Pempek

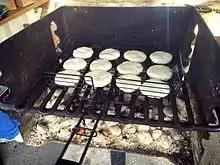
Grilled pempek ("pempek tunu")

The sauce of Bangka pempek is chili based, made from the mixture of ground red chili and vinegar and its color is bright red. Traditionally all pempek sauces are served hot and spicy, the ground chilies are mixed in the sauce. However, since some people desire unspicy sauce, or cannot eat hot and spicy sauce, the ground chillis were often separated as sambals. In some pempek restaurants, the bottled kuah cuko sauce is left on customers' tables and they are welcome to pour on the amount of sauce they desire. There are two kind of sauces available, spicy hot and plain.